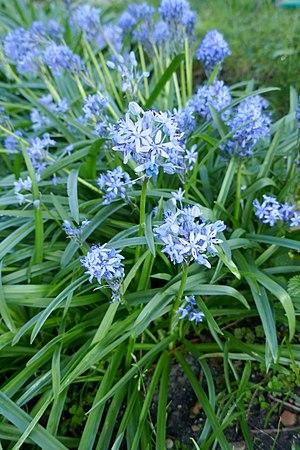
Scille d'Italie (Hyacinthoides italica). Cultivée dans l'école de botanique du Jardin des Plantes de Paris. Muséum national d'Histoire naturelle. 75005 Paris, France.
Hyacinthoides est un genre de plantes herbacées monocotylédones. Il appartient à la famille des Liliaceae selon la classification classique. La classification phylogénétique le place dans la famille des Hyacinthaceae.